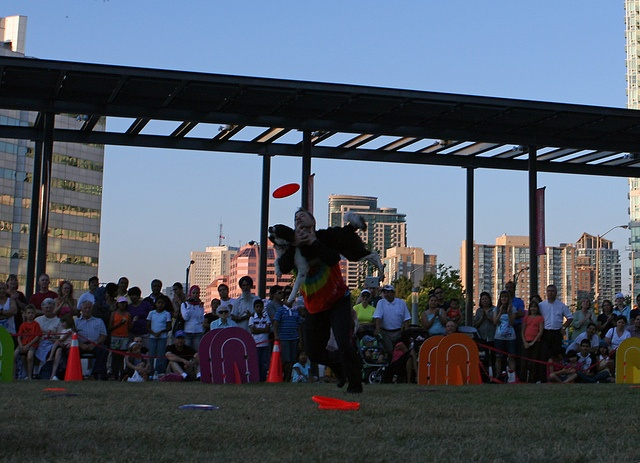
a person is jumping in the air for a flying disk
A person holding a dog up to a red frisbee.
A man is throwing a frisbee for a dog.
A man and dog playing Frisbee while people watch.
A man that is in the grass with a frisbee.